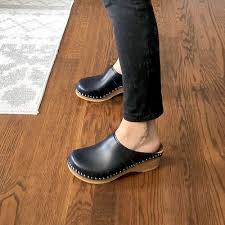
Label: Clog